Employment in Hong Kong

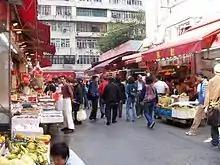
One source of employment in Hong Kong is street markets.

To speed up the settlement of minor employment claims, the Minor Employment Claims Adjudication Board was set up in the Labour Department in 1994 for the adjudication of rights claimed under the Employment Ordinance and in accordance with individual employment contracts. The board hears claims by not more than 10 claimants for a sum not exceeding $8,000 per claimant. Hearings are conducted in public and procedures are simple and informal. Claims by more than 10 claimants, or more than $8,000 per claimant, are heard by the Labour Tribunal.